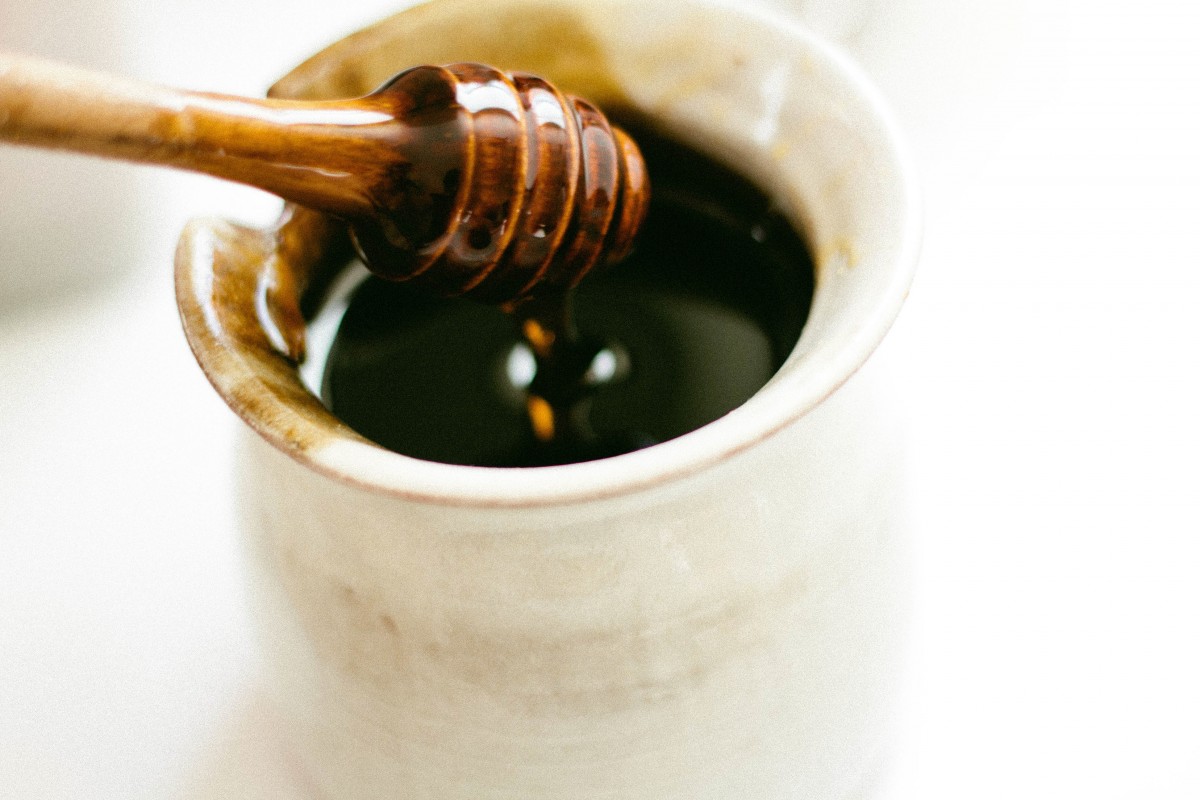
Tags: tea, pot, honey, jar, dip, dish, produce, drink, dessert, cuisine